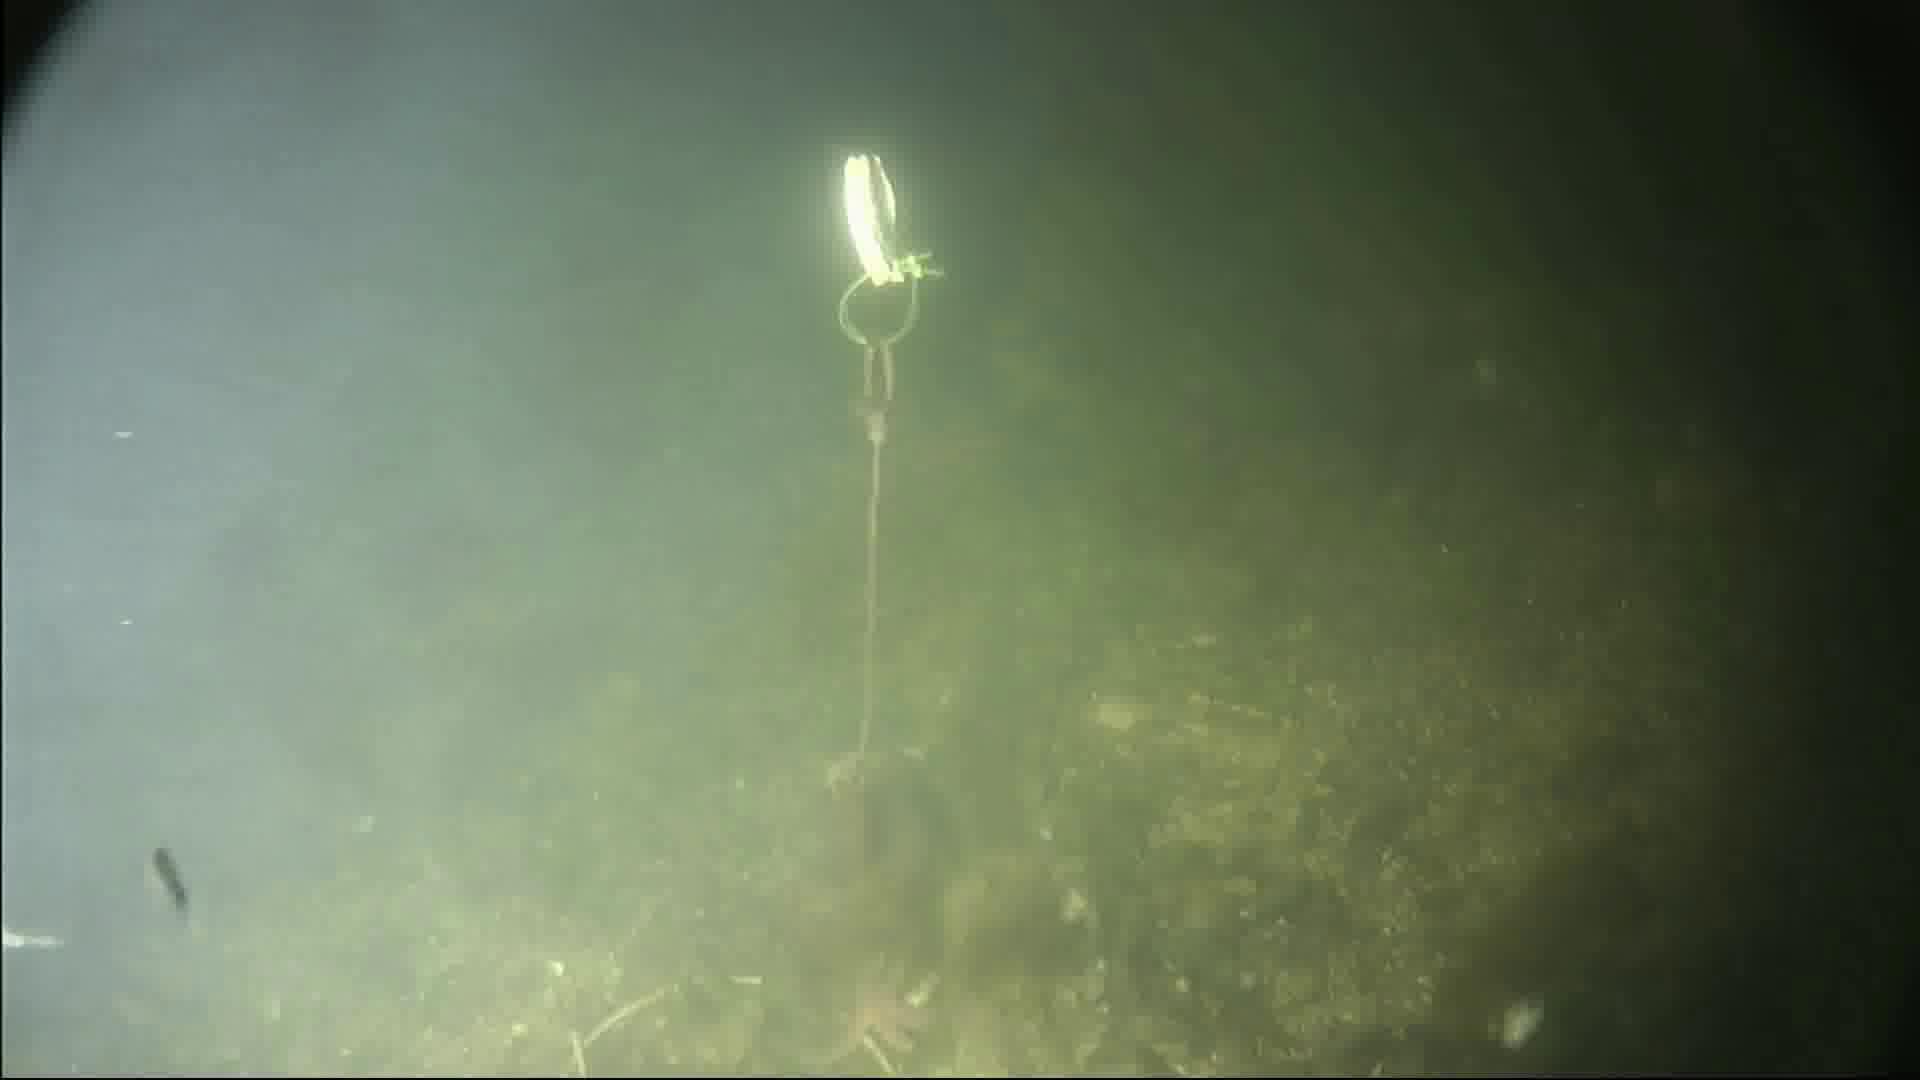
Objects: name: starfish
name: crab
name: small_fish